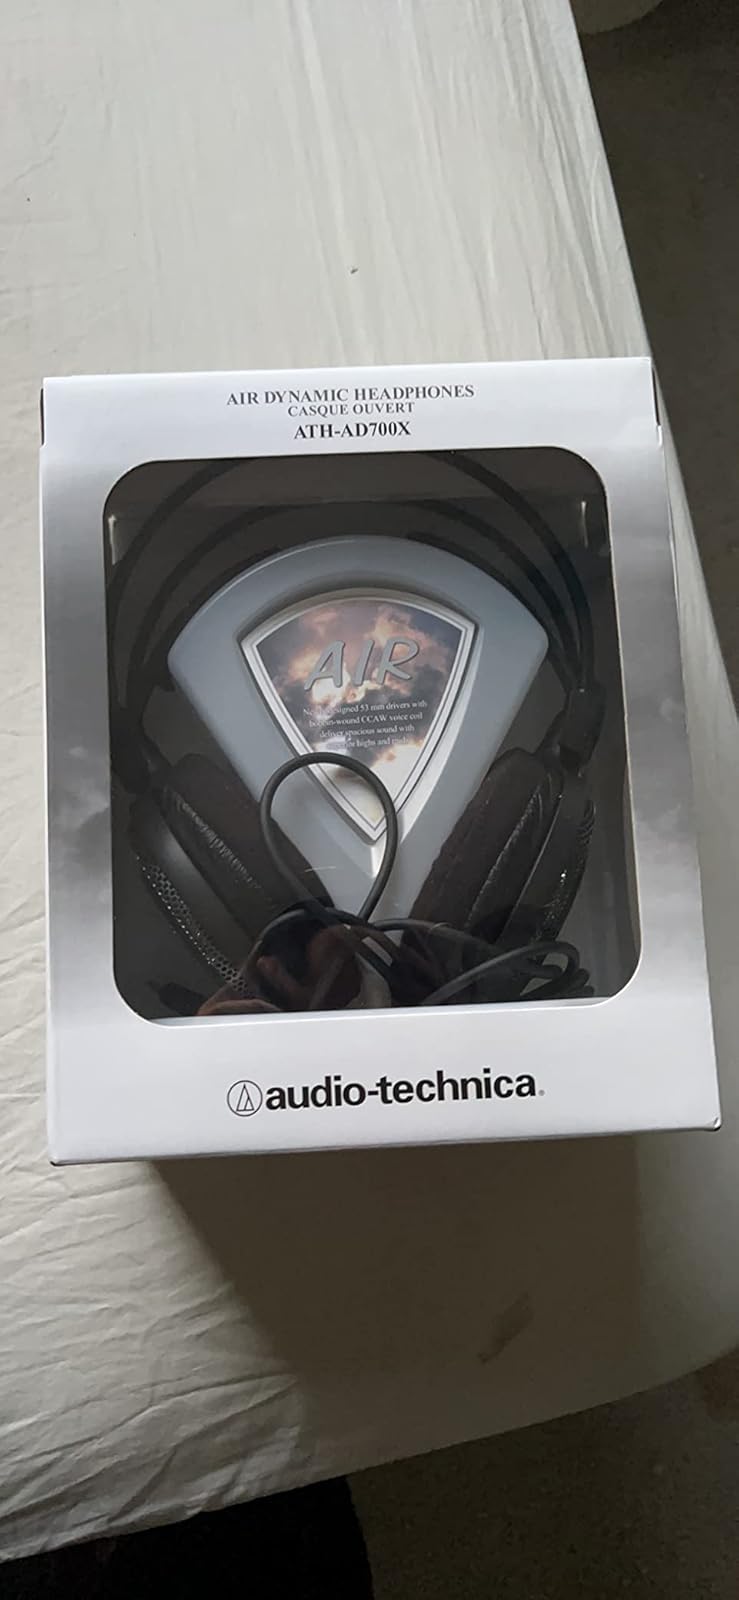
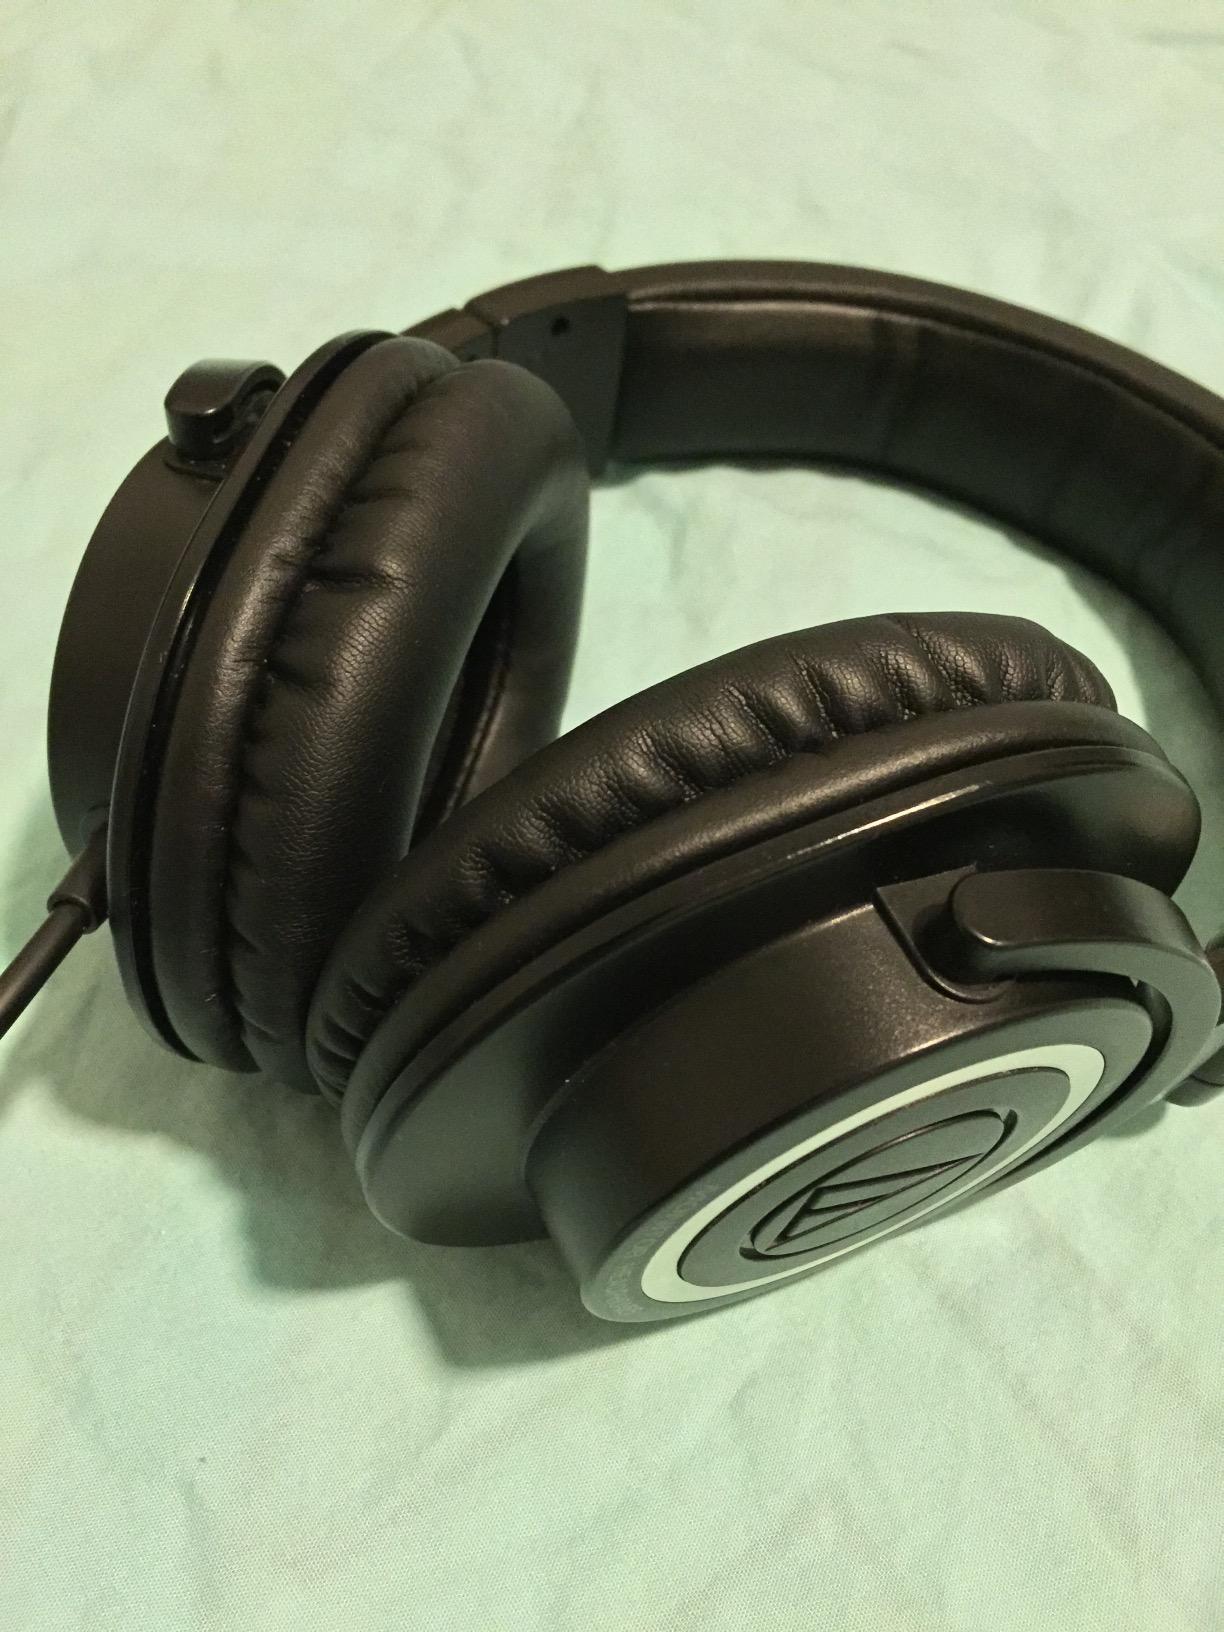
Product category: headphones
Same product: no